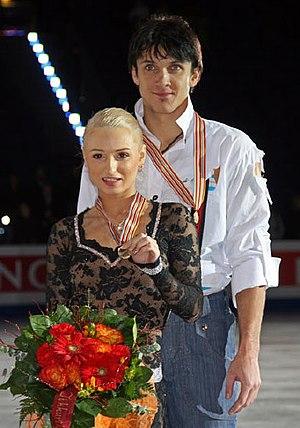
Maria Vladimirovna Mukhortova, née le 20 novembre 1985 à Léningrad, est une patineuse artistique russe. Elle a notamment patiné avec Maxim Trankov de 2003 à 2010 et a remporté avec lui la médaille d'argent aux Championnats d'Europe 2008 et deux médailles de bronze aux Championnats d'Europe 2009 et 2010.